Jiquilpan

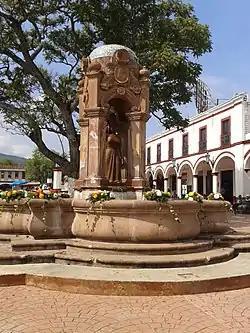
Fountain of Aguadora

Jiquilpan (also spelled Xiuquilpan, Xiquilpan, Xiquilpa, based on a Náhuatl word for "place of tint plants") is a municipality in the Mexican state of Michoacán. Its municipal seat is Jiquilpan de Juárez.